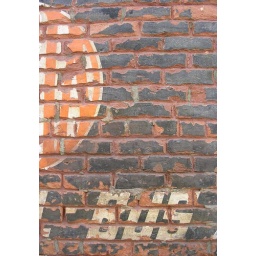
Decaying bus sign on the side of a building in downtown Albuquerque.